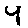
Label: 4